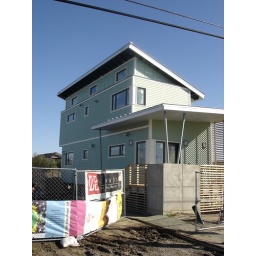
Global Green Holy Cross Neigborhood green building project in New Orleans